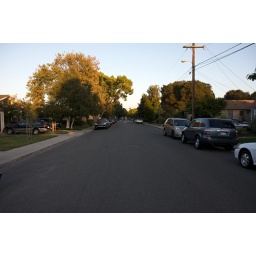
The street the house is on, looking in the direction away from downtown.